Catherine Gibson

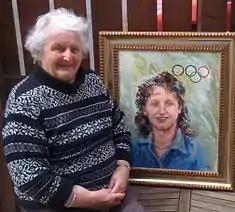
Catherine Brown alongside portrait by Kristina Macaulay

In 2008, Catherine Gibson Brown was inducted into the Scottish Sports Hall of Fame. With publicity surrounding London's 2012 Summer Olympics, Brown, along with the small number of athletes in their eighties and nineties remaining from the event held 64 years earlier, continued to evoke nostalgic tributes. She gave advice to the 2012 athletes: "You must love doing it, train very hard."